Terry's Chocolate Orange

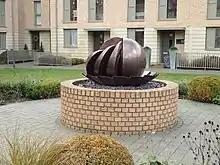
Sculpture of a Terry's Chocolate Orange at The Chocolate Works site

In the North American market, where it has had a variety of importers over the years, it was briefly sold as a Tobler (maker of the Toblerone) product.